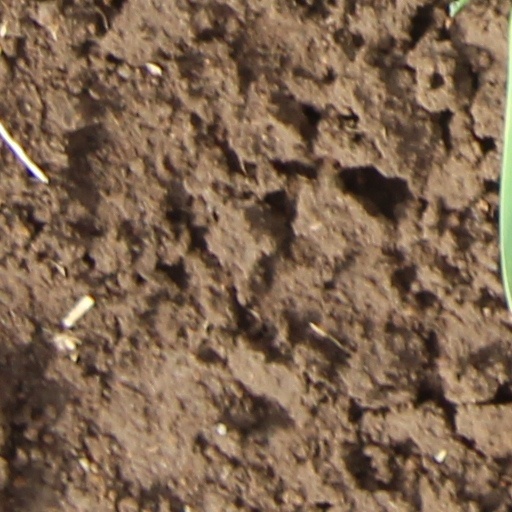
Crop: wheat